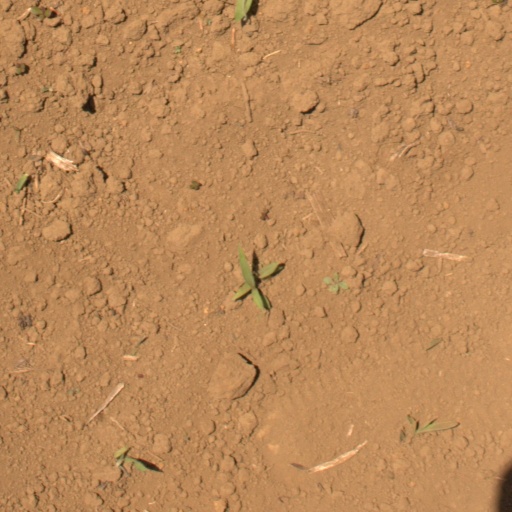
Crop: Jerusalem artichoke